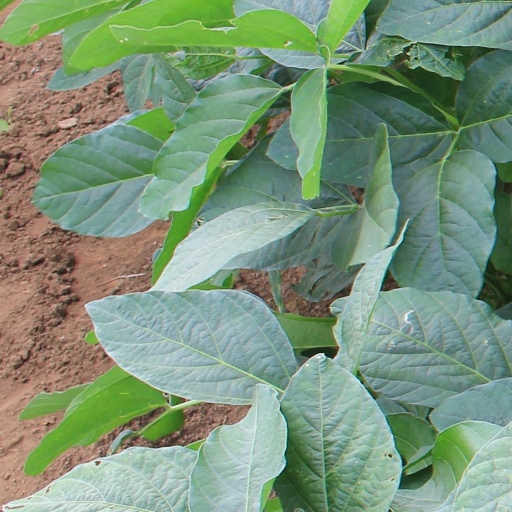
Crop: soybean